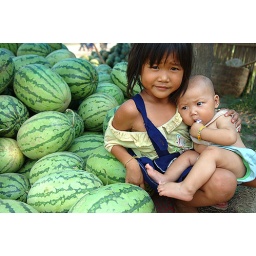
Among the cutest children we've ever seen--all alone on the side of the road near the market in Luang Prabang, Laos